Great American Conference

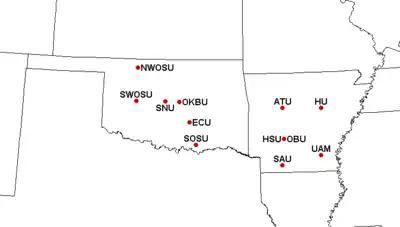
Locations of Great American Conference member institutions

The All-Sports Trophy is presented to the athletic department with the highest point total at the end of the athletic year. Points are recorded in all sponsored sports with six or more participants. The regular season standings will determine the points for the sports of baseball, men's basketball, women's basketball, football, women's soccer, softball, women's tennis, and volleyball. The conference championship will determine the points for the sports of men's cross country, women's cross country, men's golf, and women's golf.